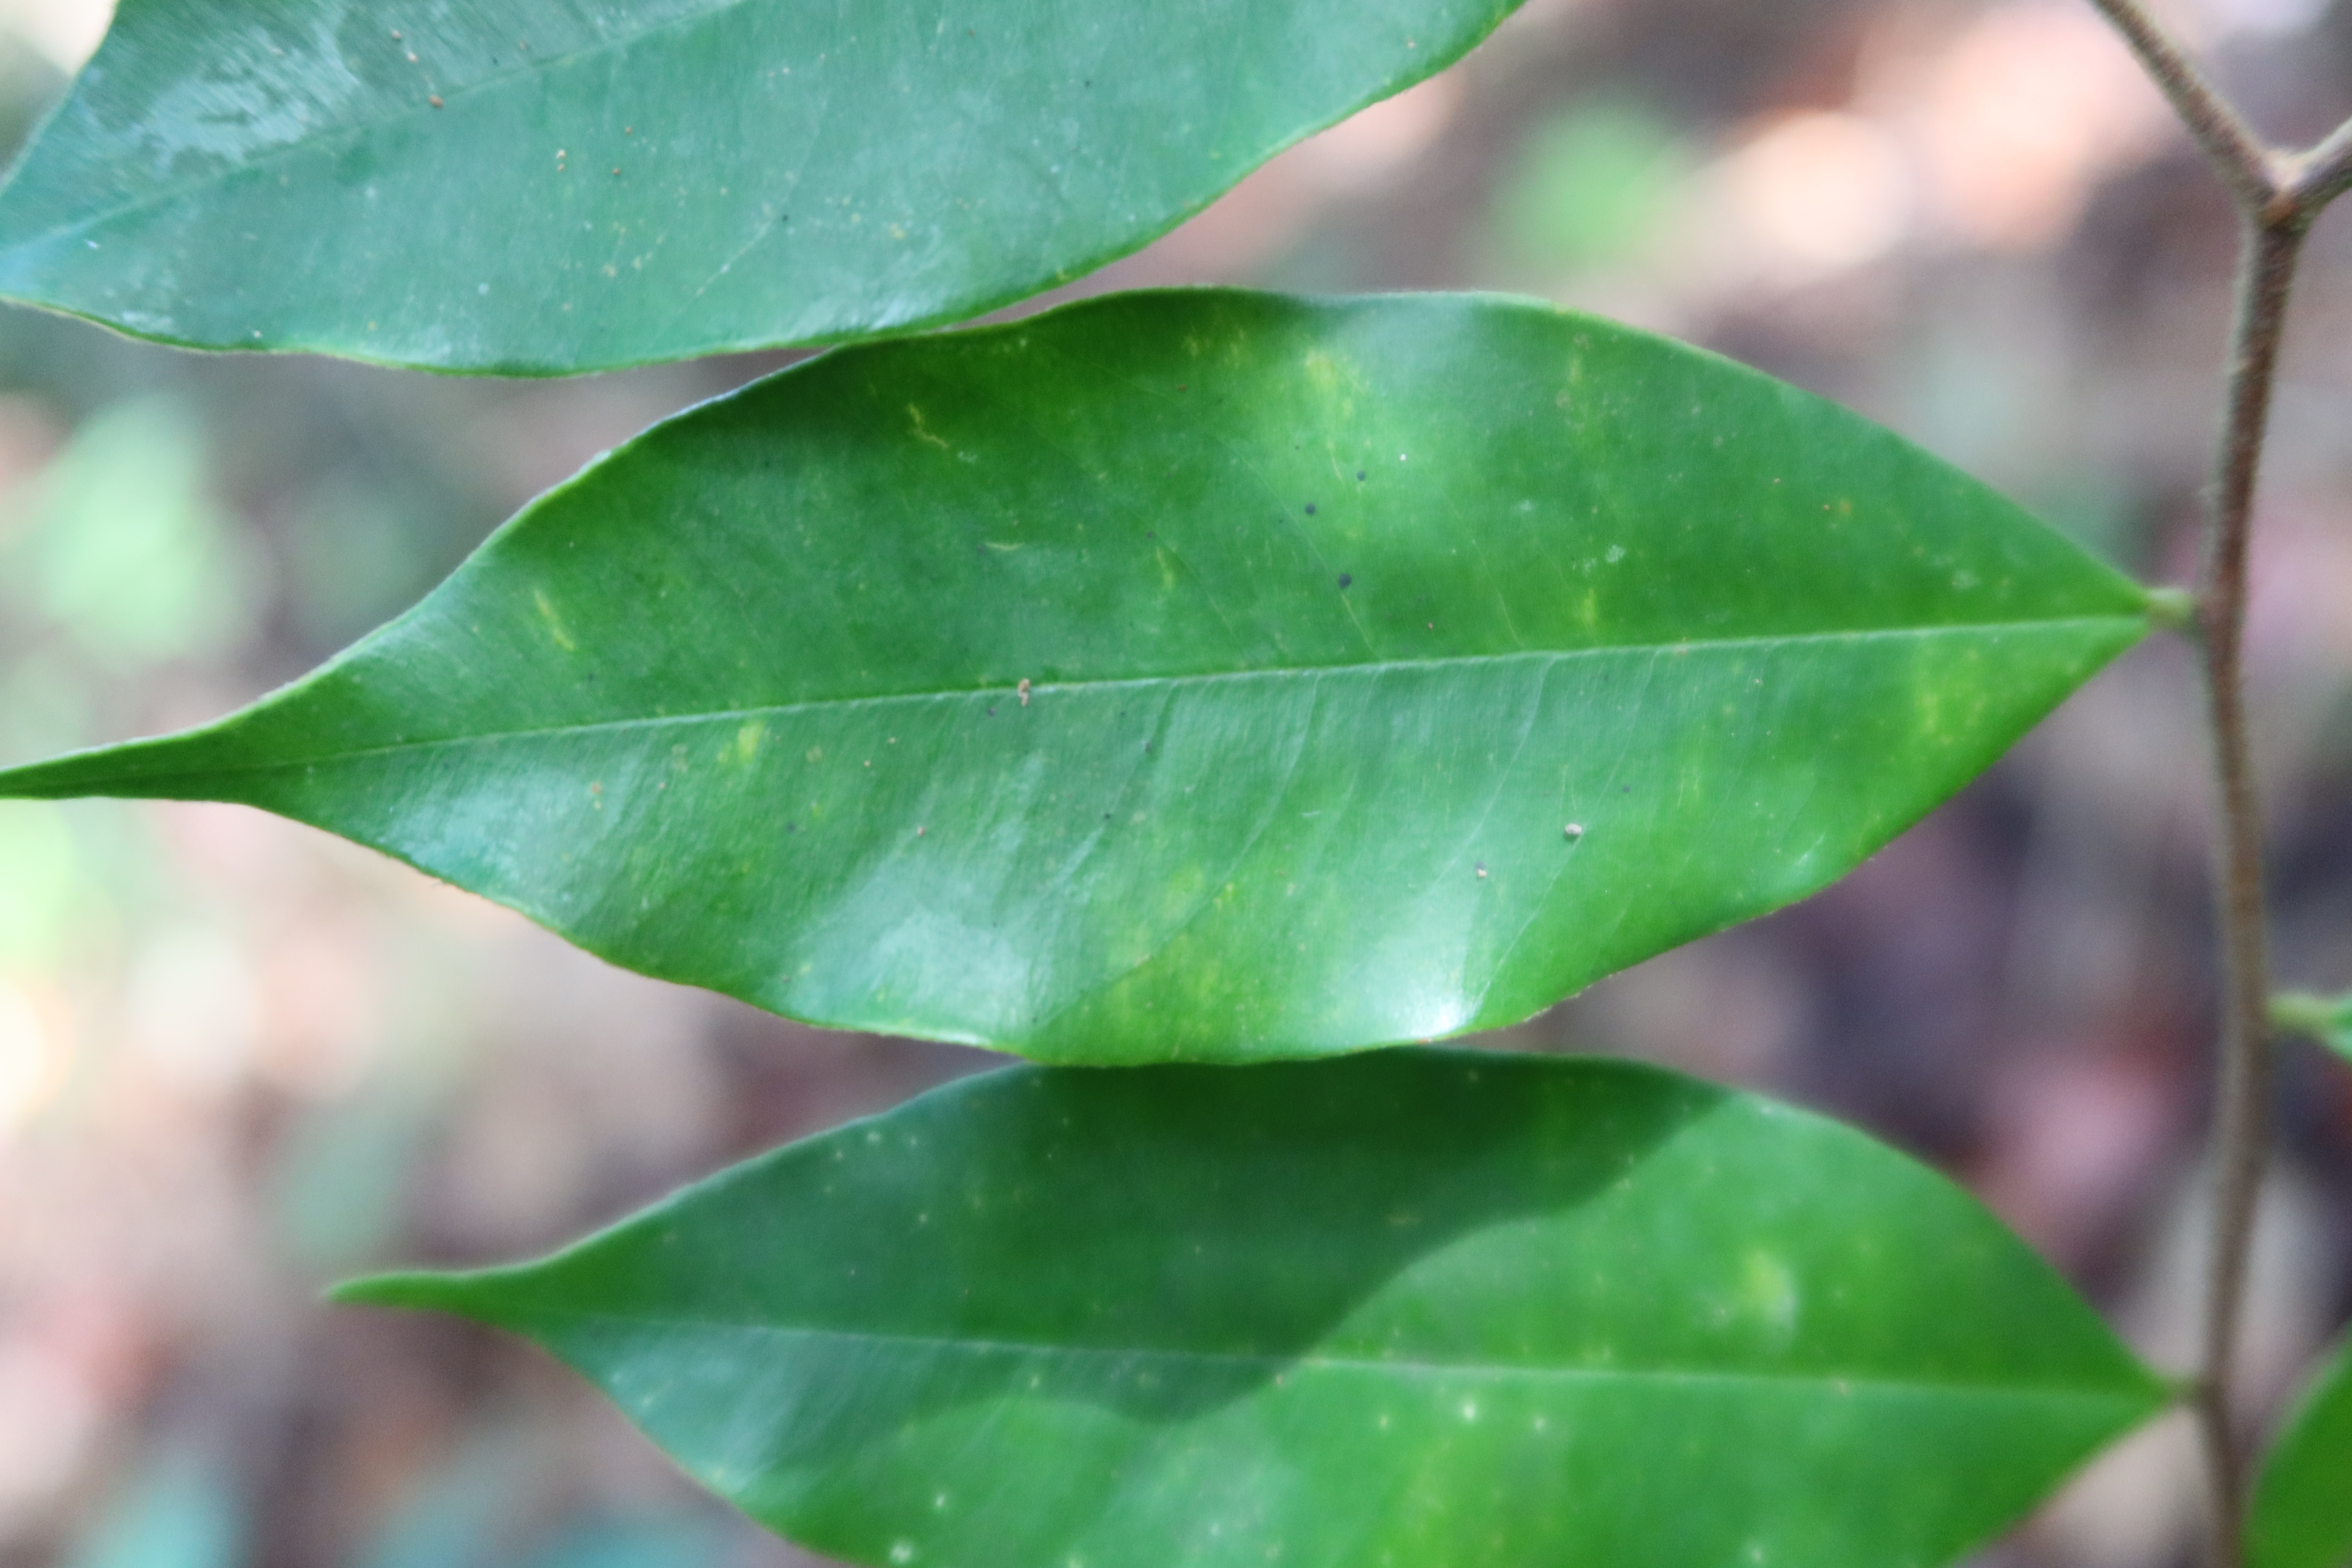
Label: Black spots